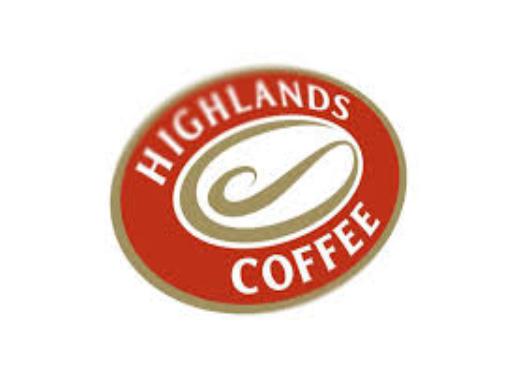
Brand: Highlands Coffee
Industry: Food